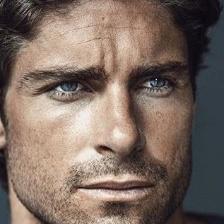
Label: faces